Hillary Clinton as Secretary of State

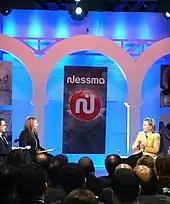
Secretary Clinton appearing on Nessma TV in Tunis in March 2011

In mid-January, Clinton made a four-country trip to the Middle East, visiting Yemen, Oman, The United Arab Emirates, and Qatar. Speaking at a conference in Doha, she criticized Arab governments' failure to move more rapidly vis à vis reform in unusually blunt language, saying, "In too many places, in too many ways, the region's foundations are sinking into the sand. The new and dynamic Middle East that I have seen needs firmer ground if it is to take root and grow everywhere." Her visit to Yemen, the first such visit by a Secretary of State in 20 years, found her focusing on the dangers of terrorism emanating from that country. An impromptu tour around the walled old city of Sana'a found Clinton being cheered by onlooking schoolchildren. A trip and fall while boarding the departing airplane left Clinton unhurt but news services making predictable witticisms.